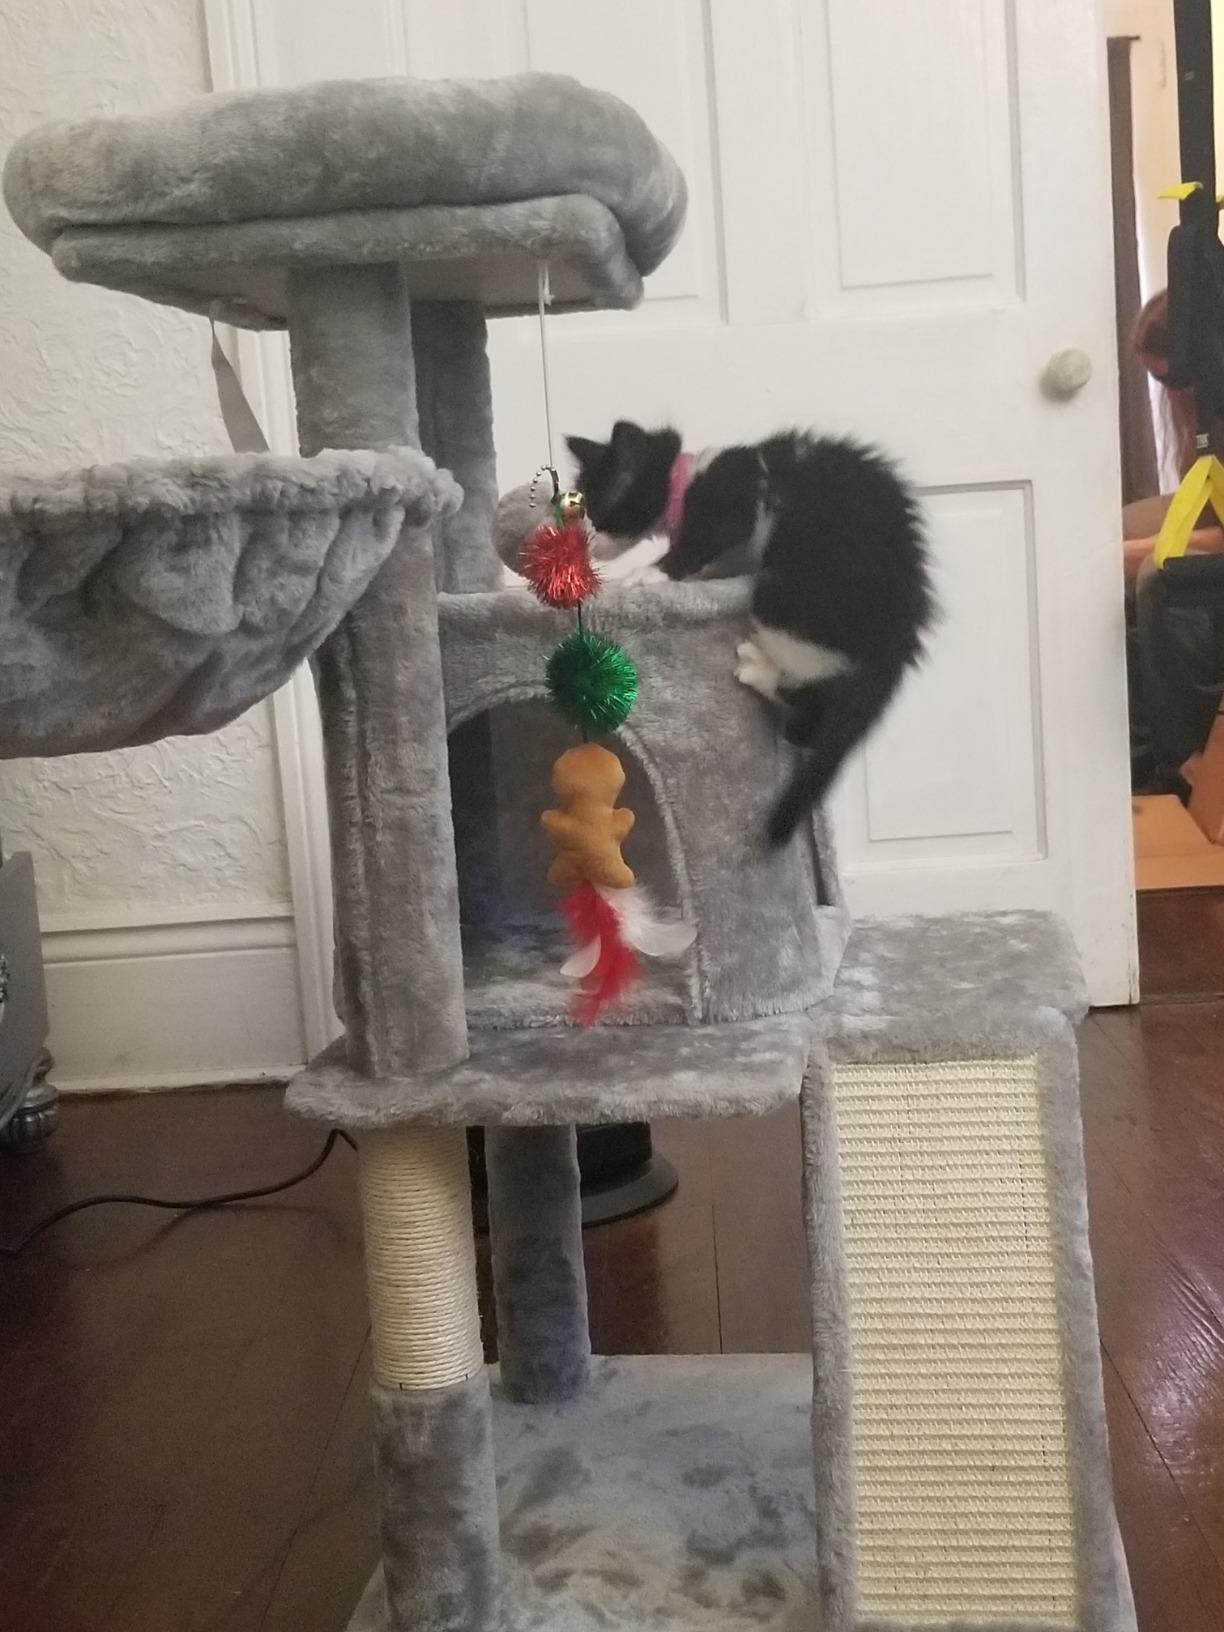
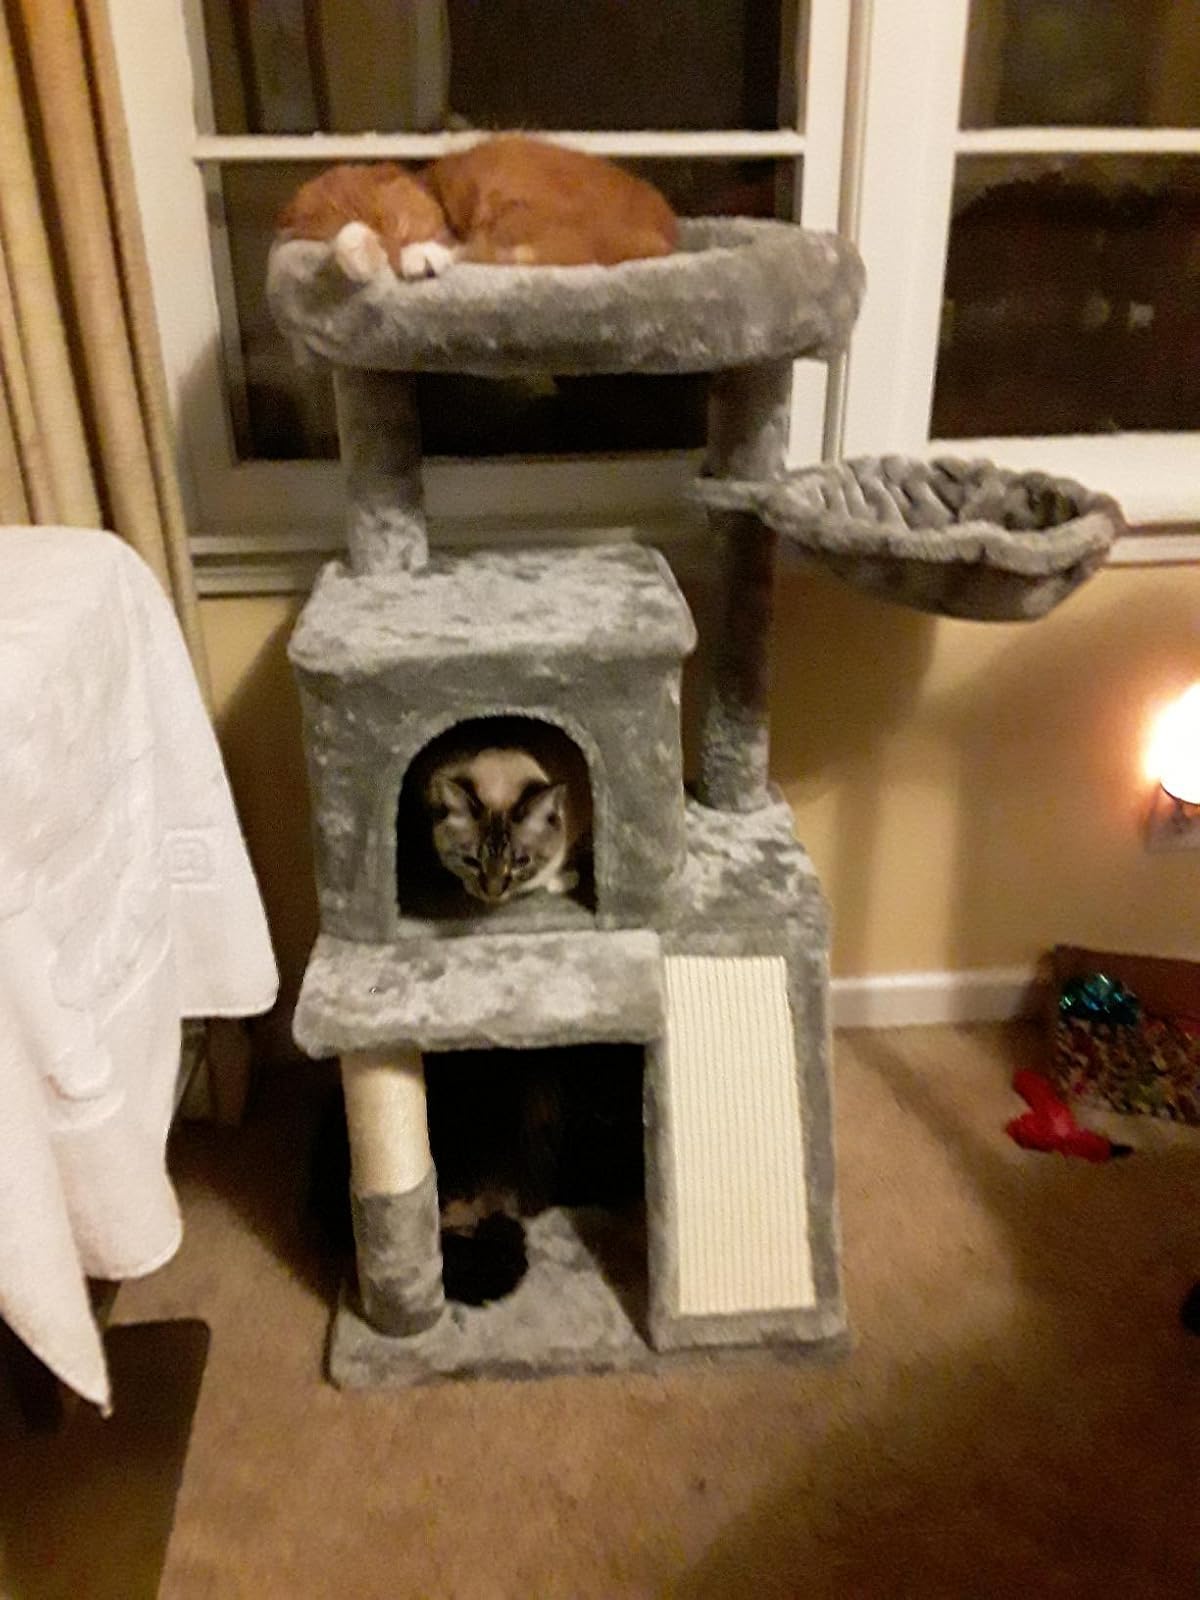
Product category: items_cat tree
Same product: yes